Domenico Casalino

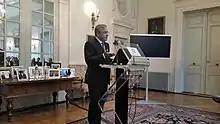
Casalino, speaker at the "Innovation in the IT sector" seminar. Brussels, Italian Embassy (8-10-2014).

In 2013 Casalino was designated as lead procurement practitioner to the launching of the OECD Leading Practitioners meeting in OECD headquarters, together with other 20 worldwide senior procurement experts.